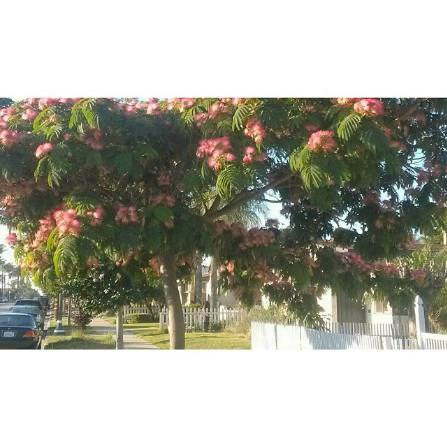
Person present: No